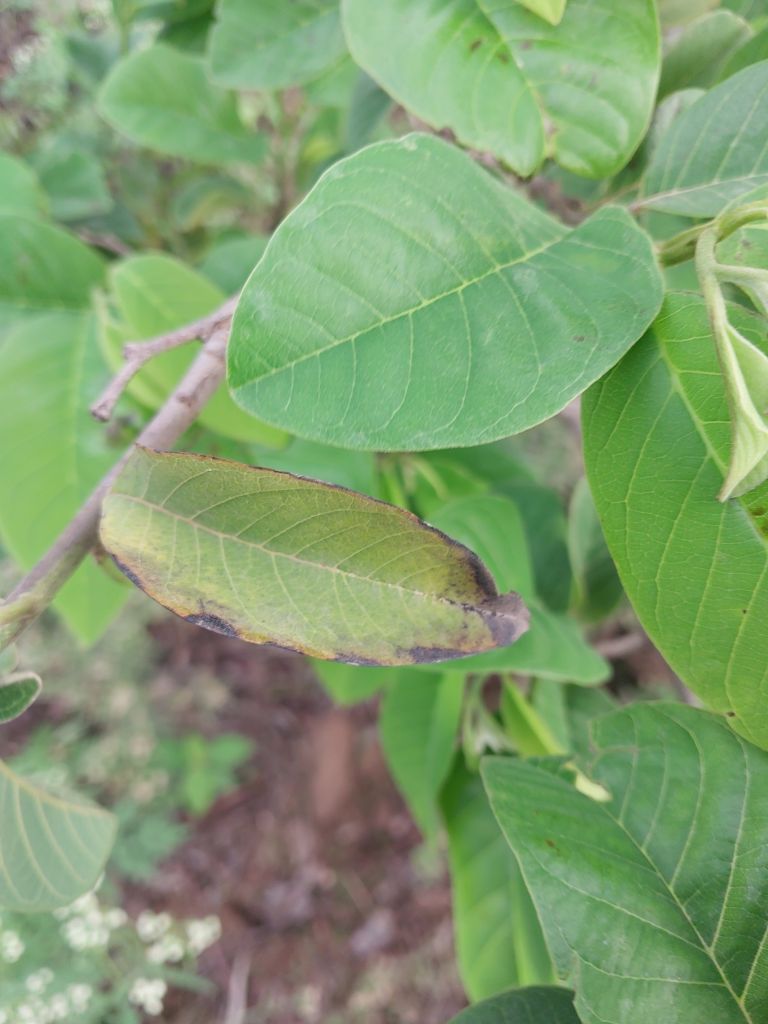
Disease label: Leaf spot on Leaves